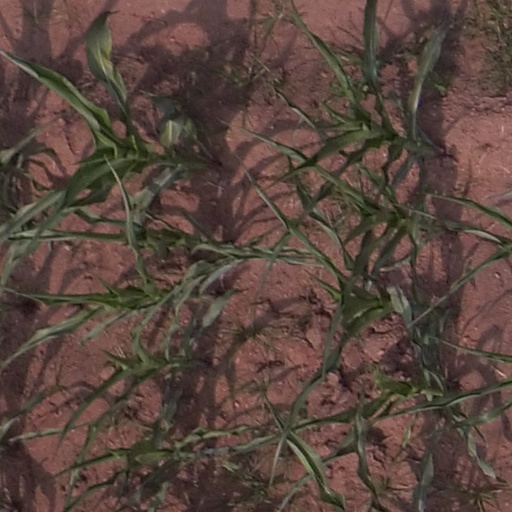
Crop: maize; corn